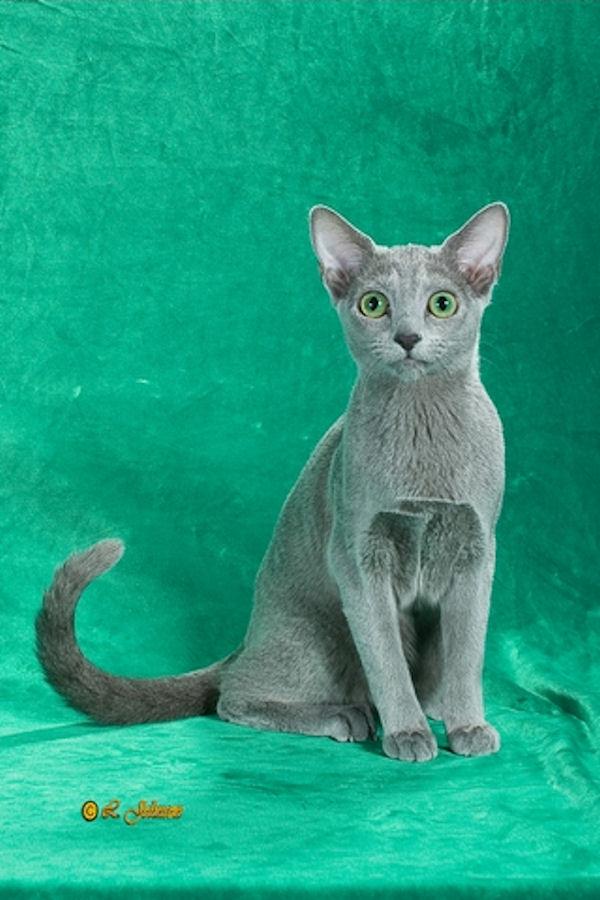
Breed: Russian Blue